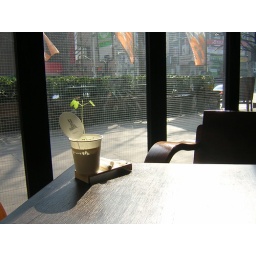
Funny little plant growing at my table in this cafe.